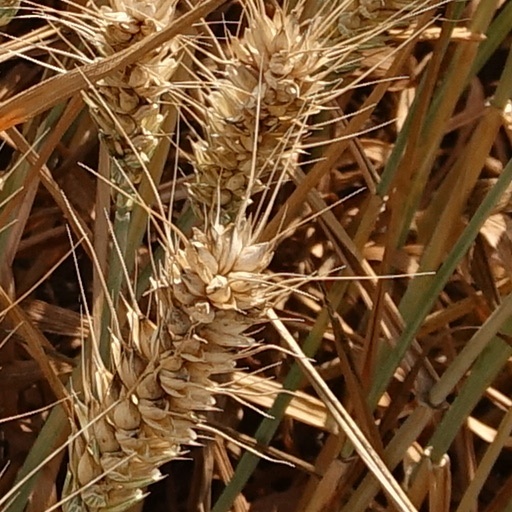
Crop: wheat